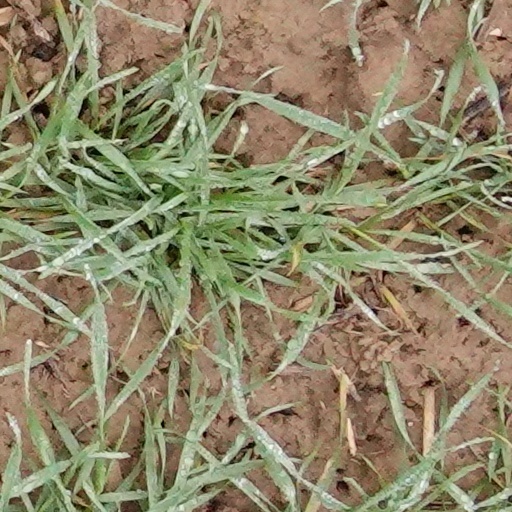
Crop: wheat